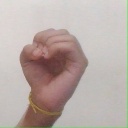
अक्षर: ऊ